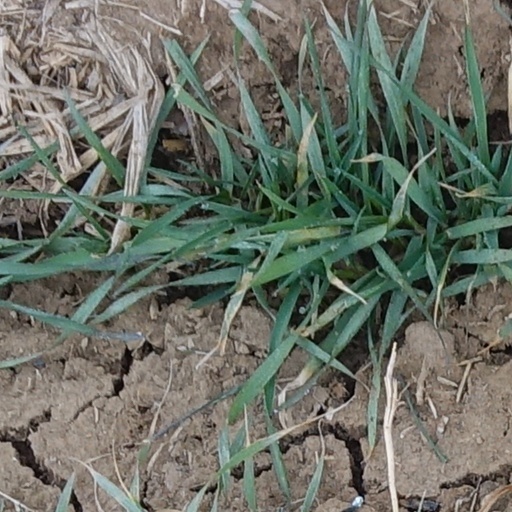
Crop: wheat